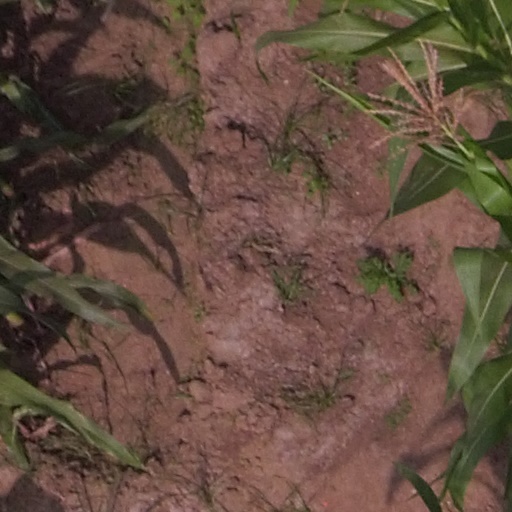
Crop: maize; corn